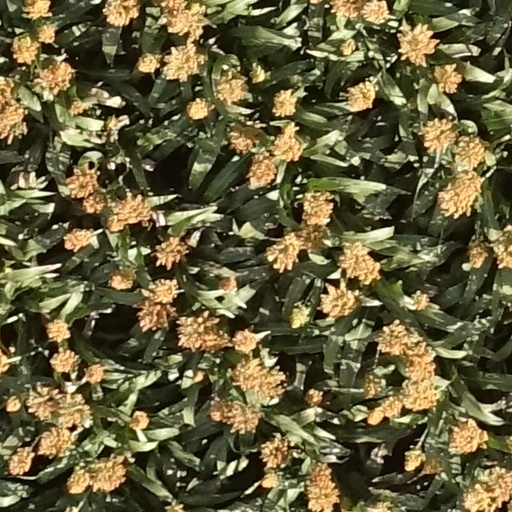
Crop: sorghum